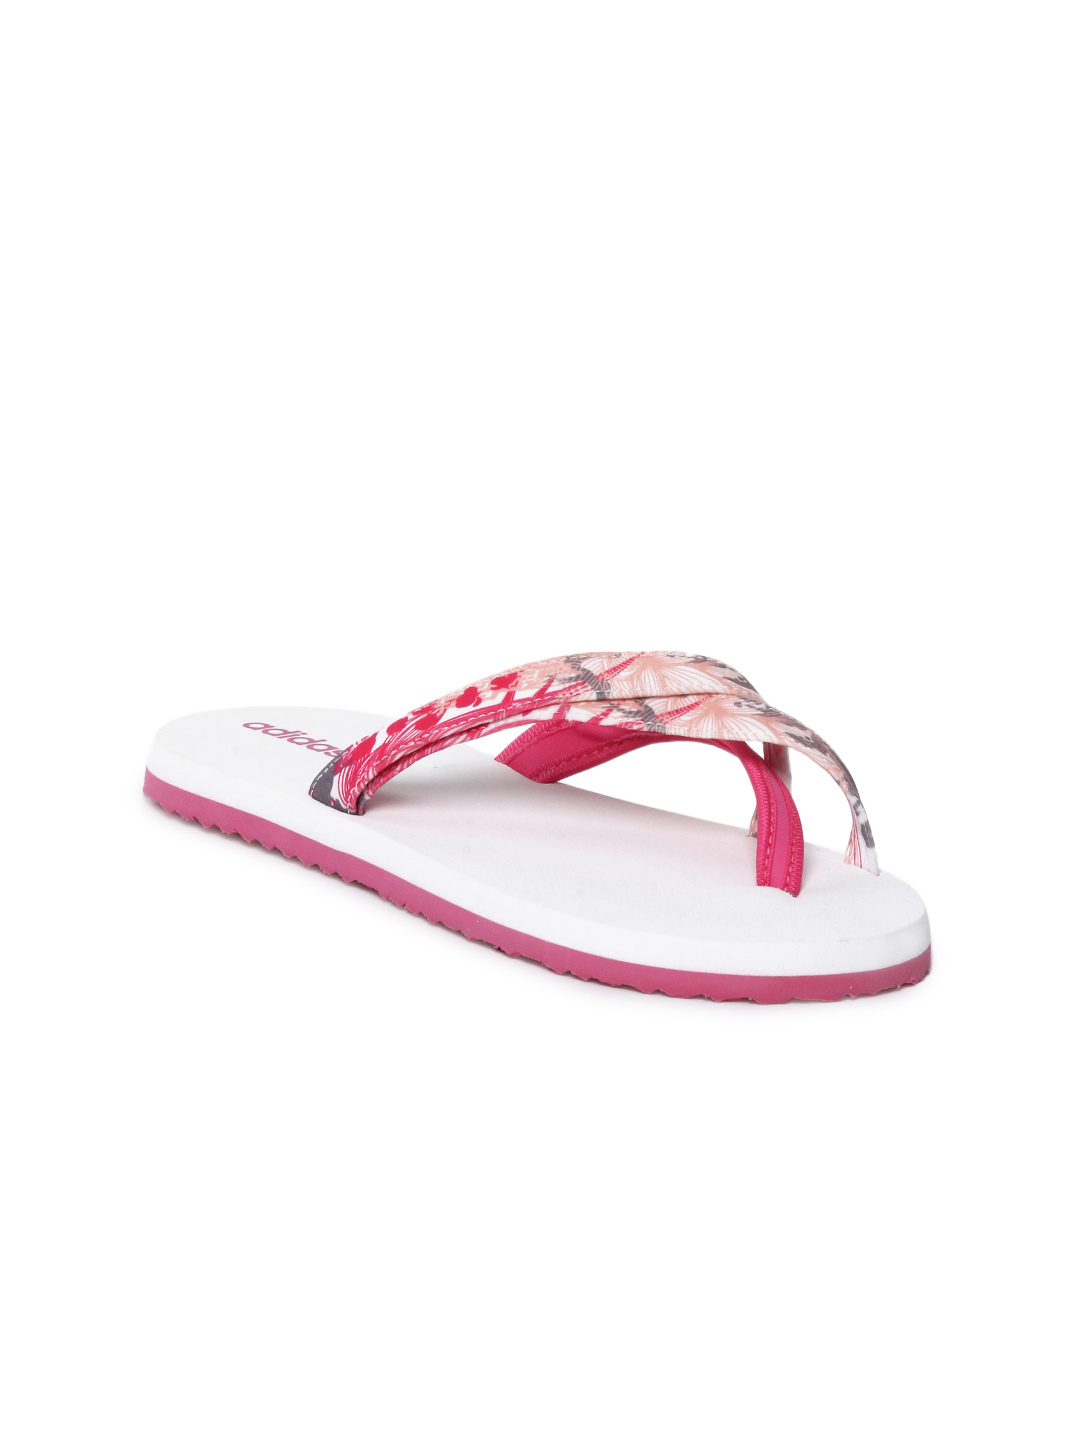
ADIDAS Women White Flip Flops
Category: Footwear / Flip Flops / Flip Flops
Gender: Women
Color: White
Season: Summer 2012
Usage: Casual